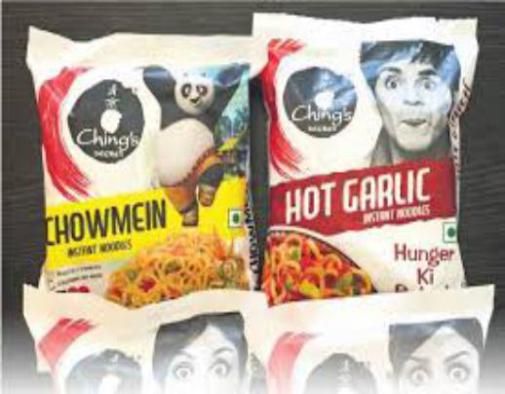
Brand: ching's secret
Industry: Food